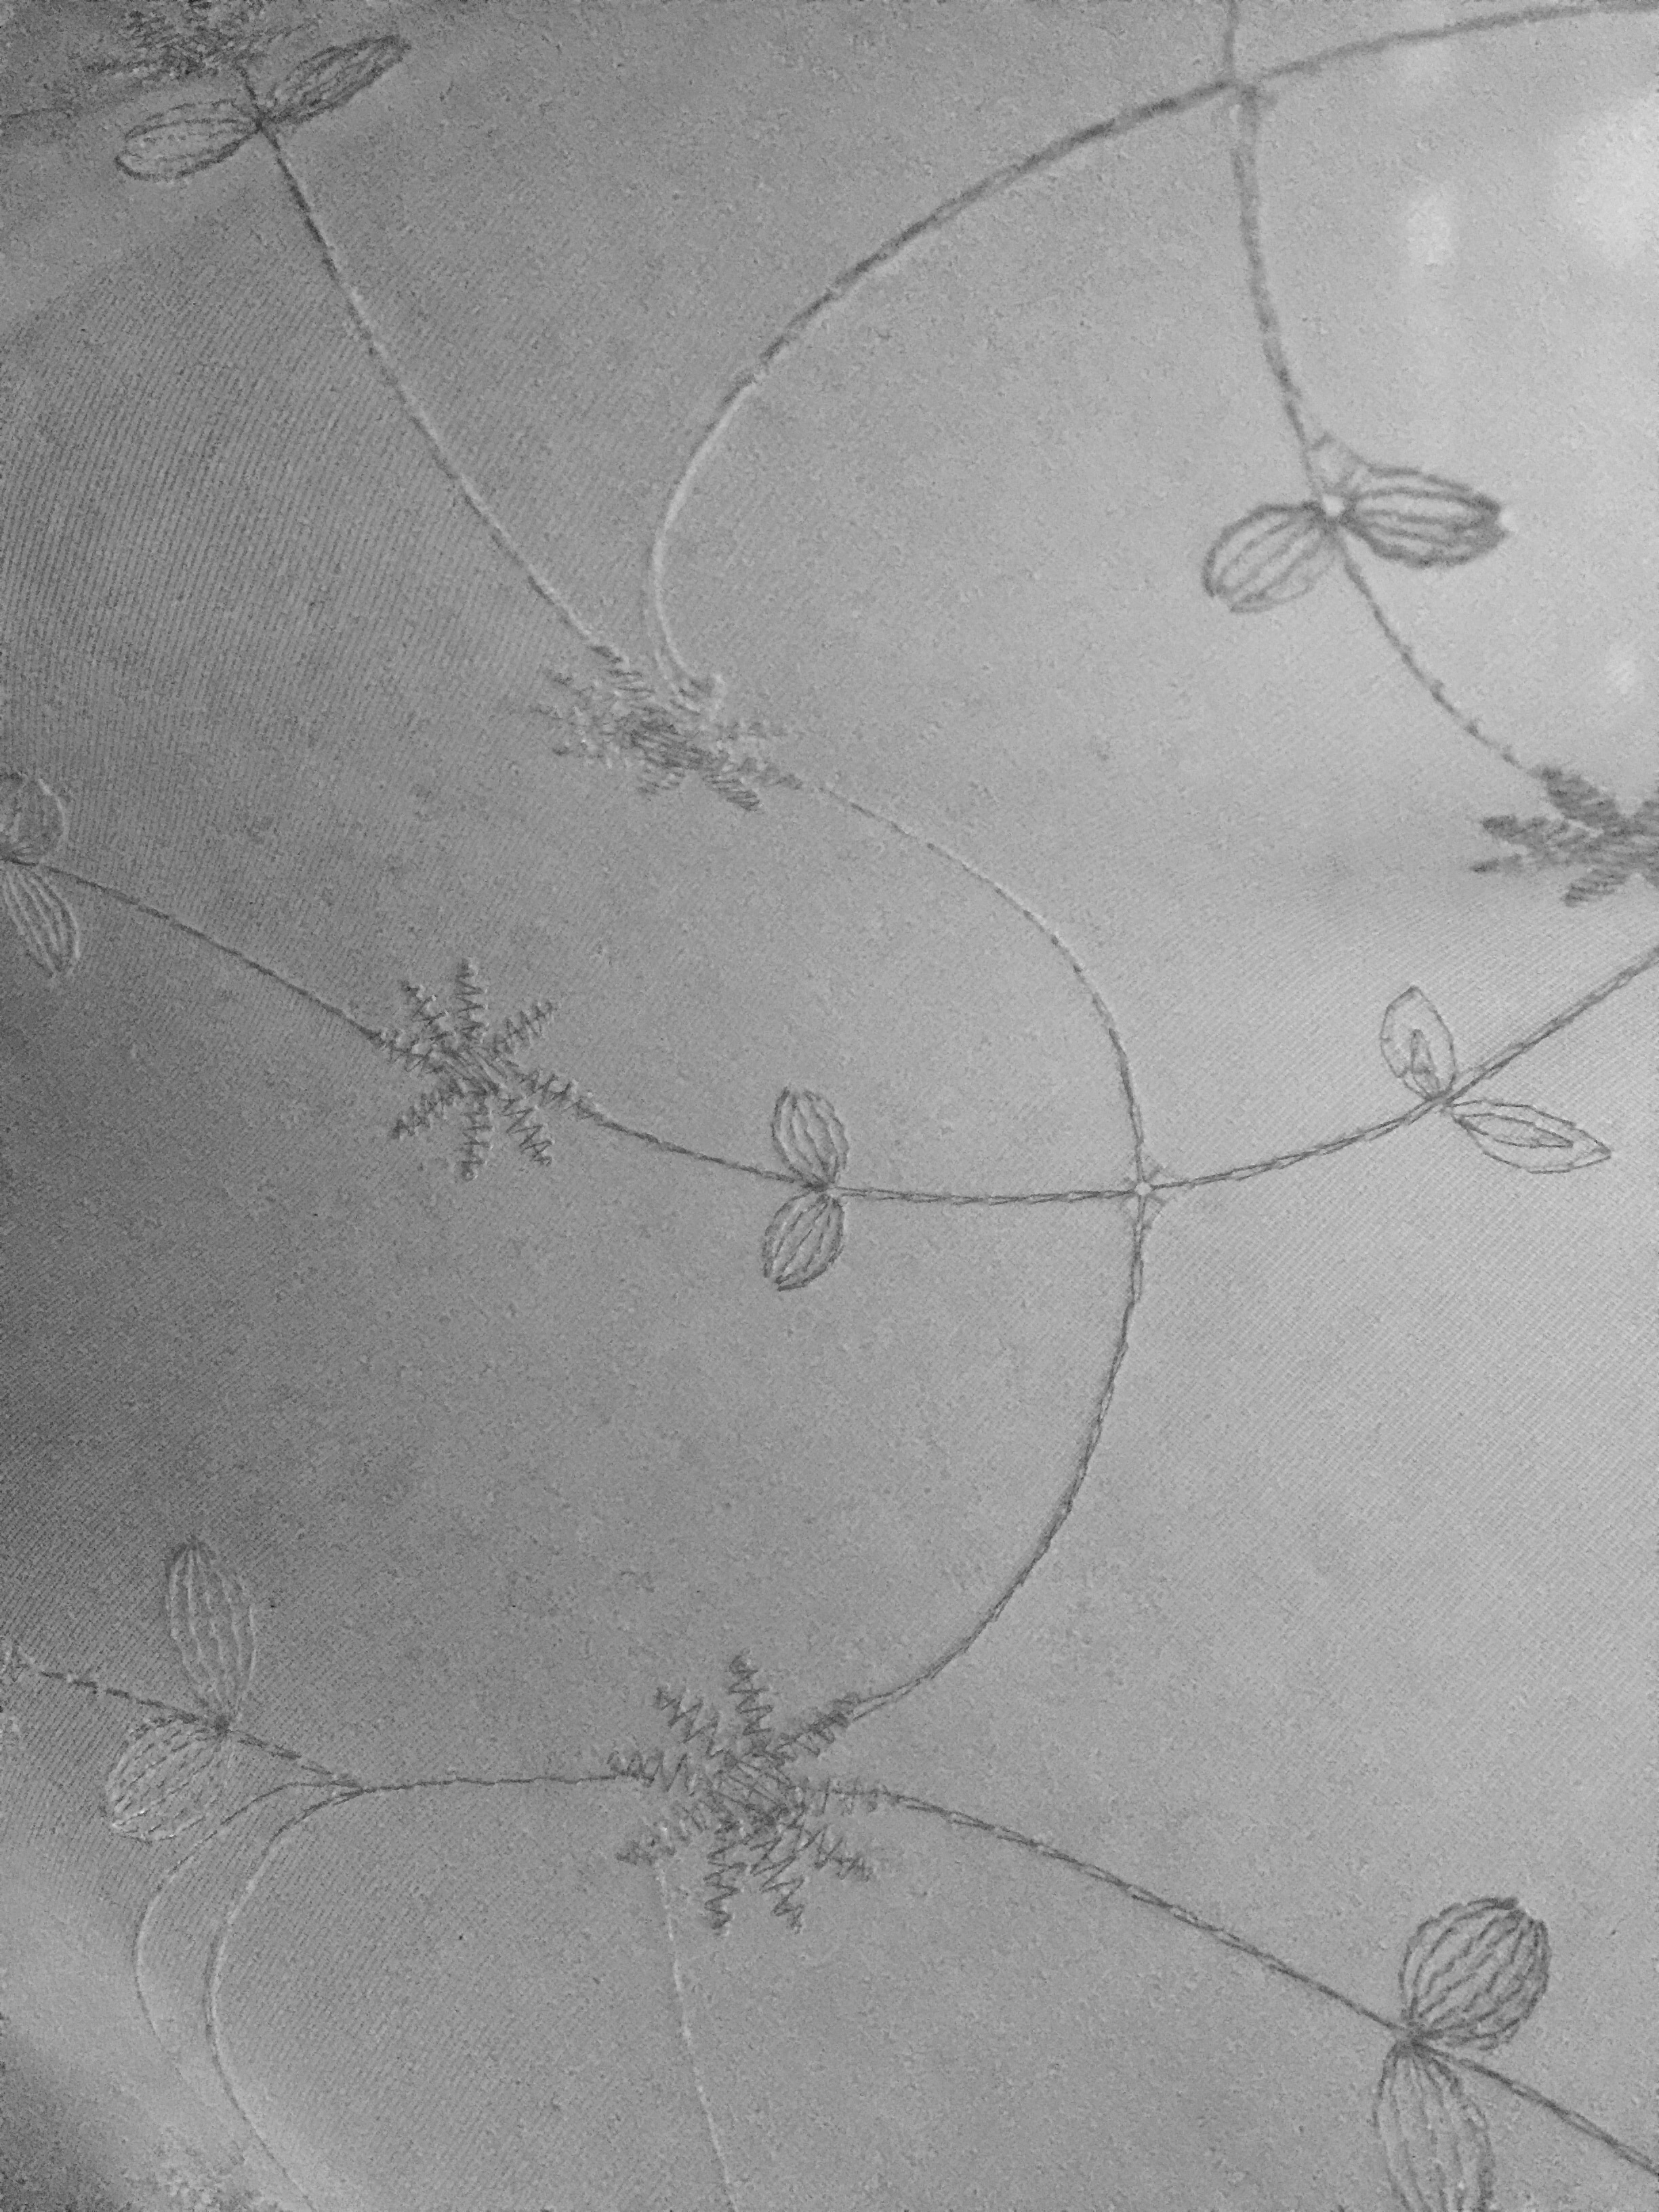
black and white, white, texture, flower, floor, line, monochrome, circle, textile, sketch, drawing, shape, monochrome photography, exture